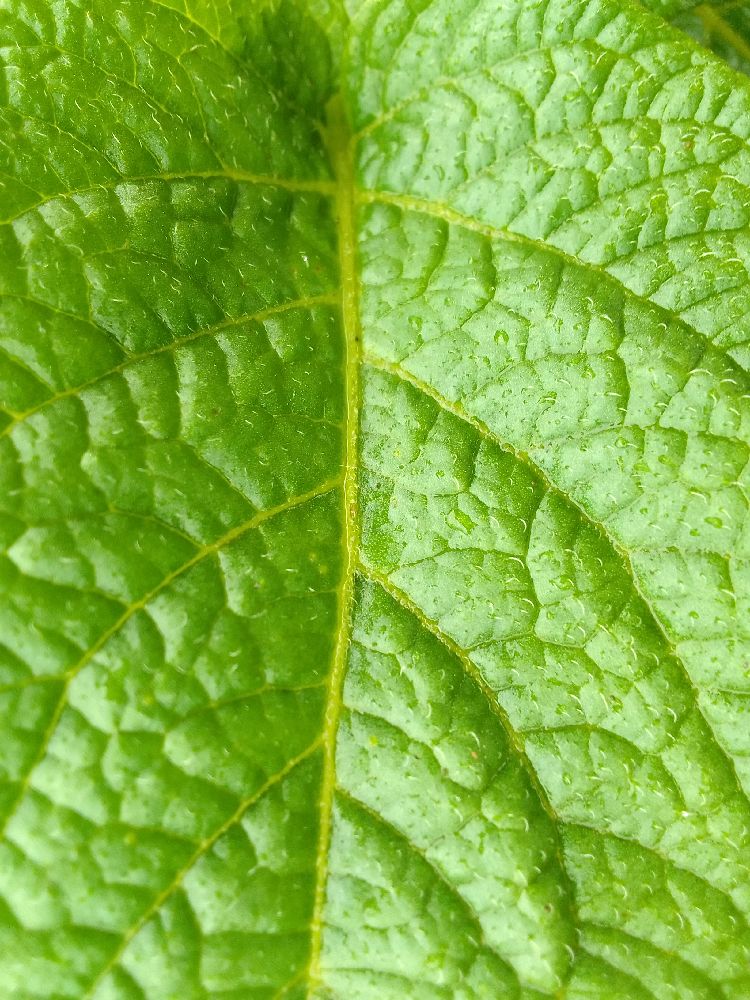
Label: Healthy